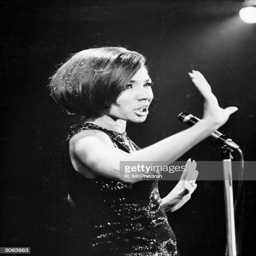
traditional pop artist performs at the nightclub